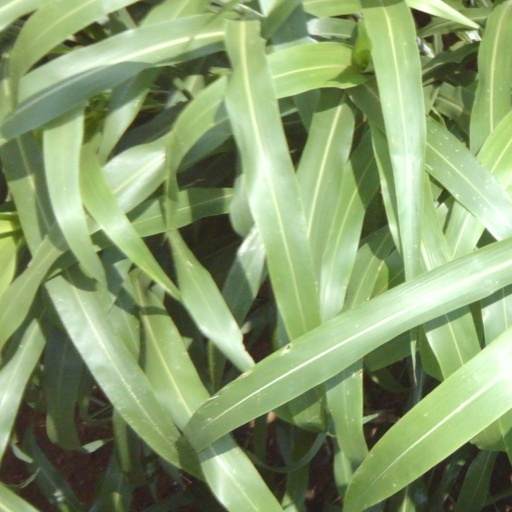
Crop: sorghum